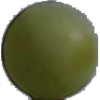
Label: Grape White 4